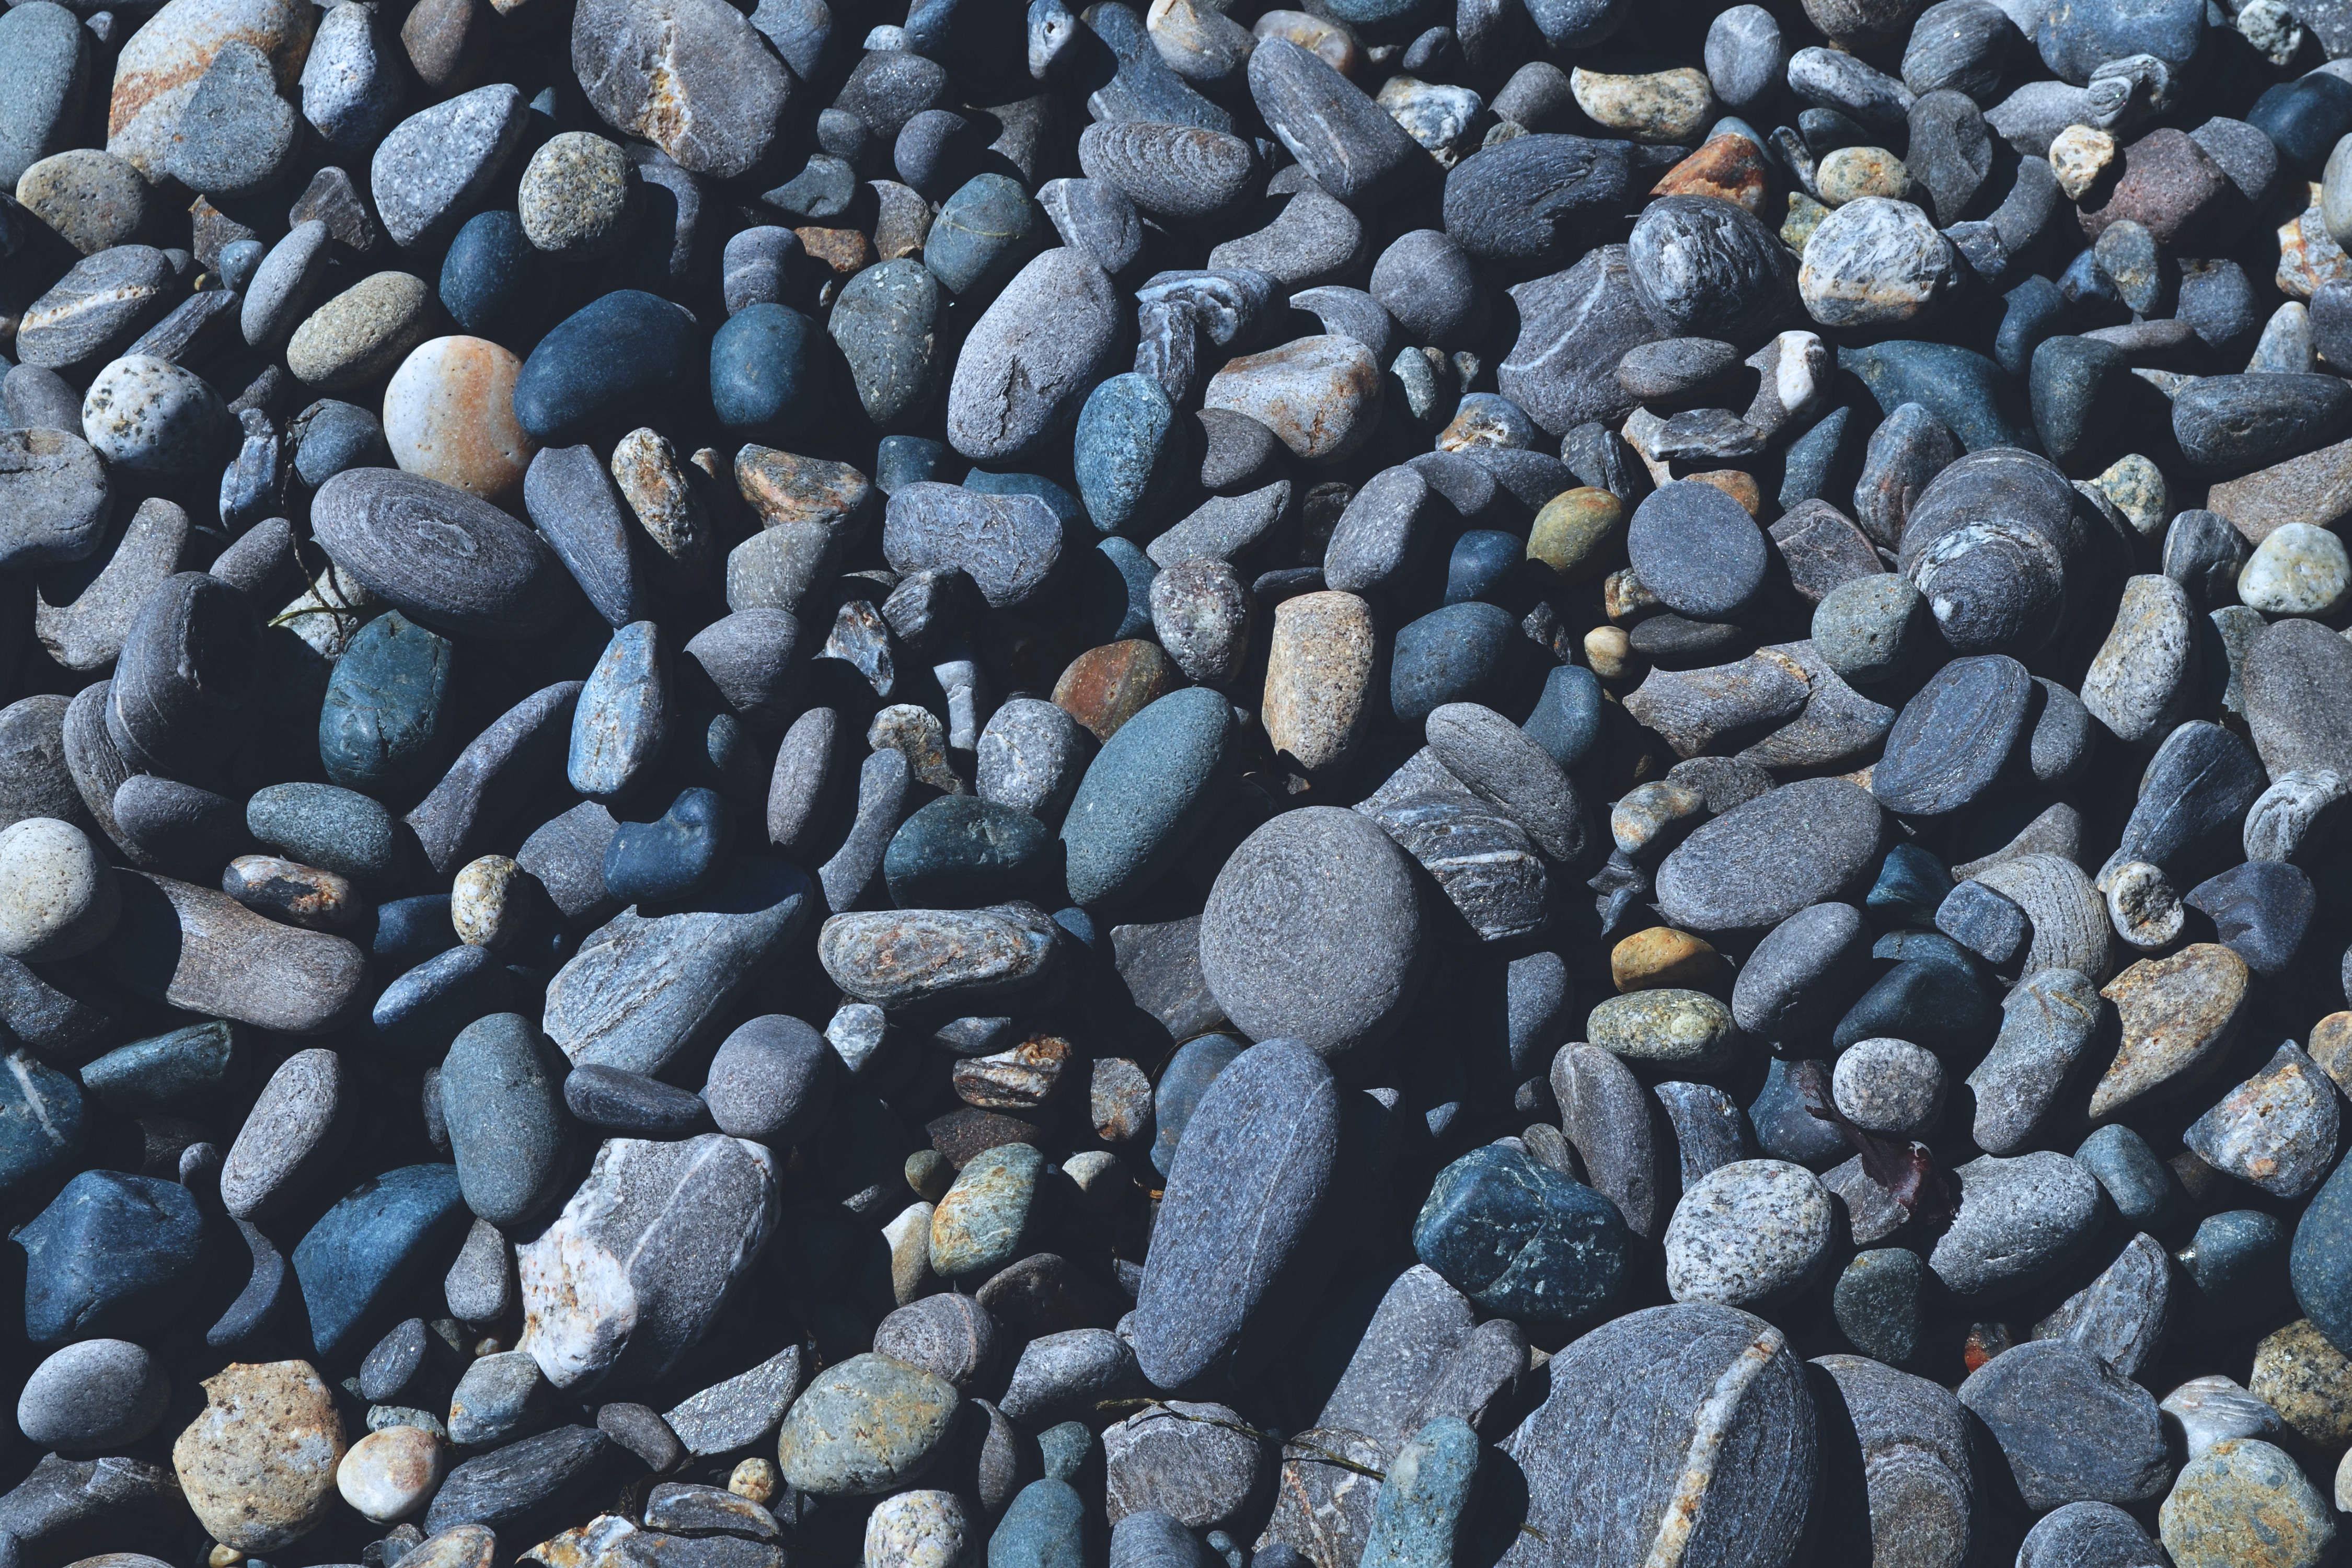
pebble, gravel, rock, rubble, cobblestone, igneous rock